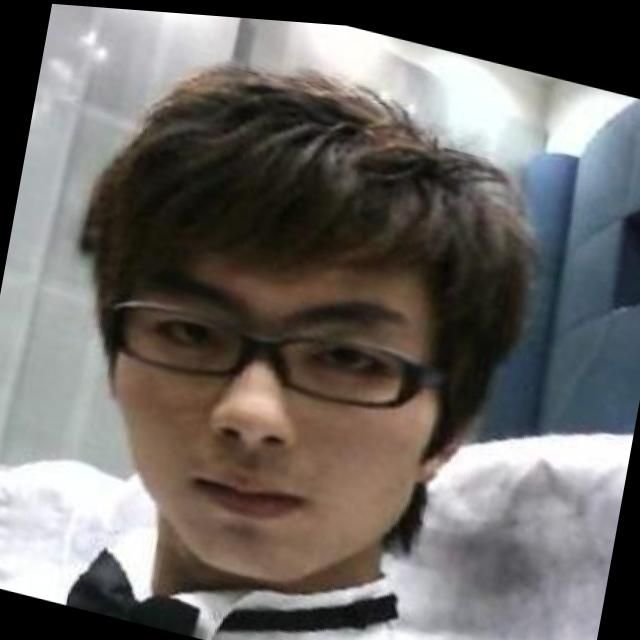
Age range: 21-44